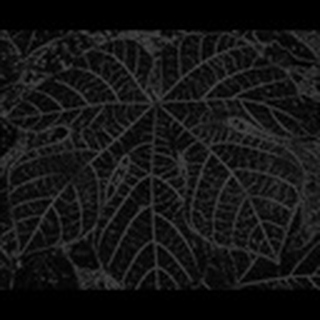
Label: healthy_cotton